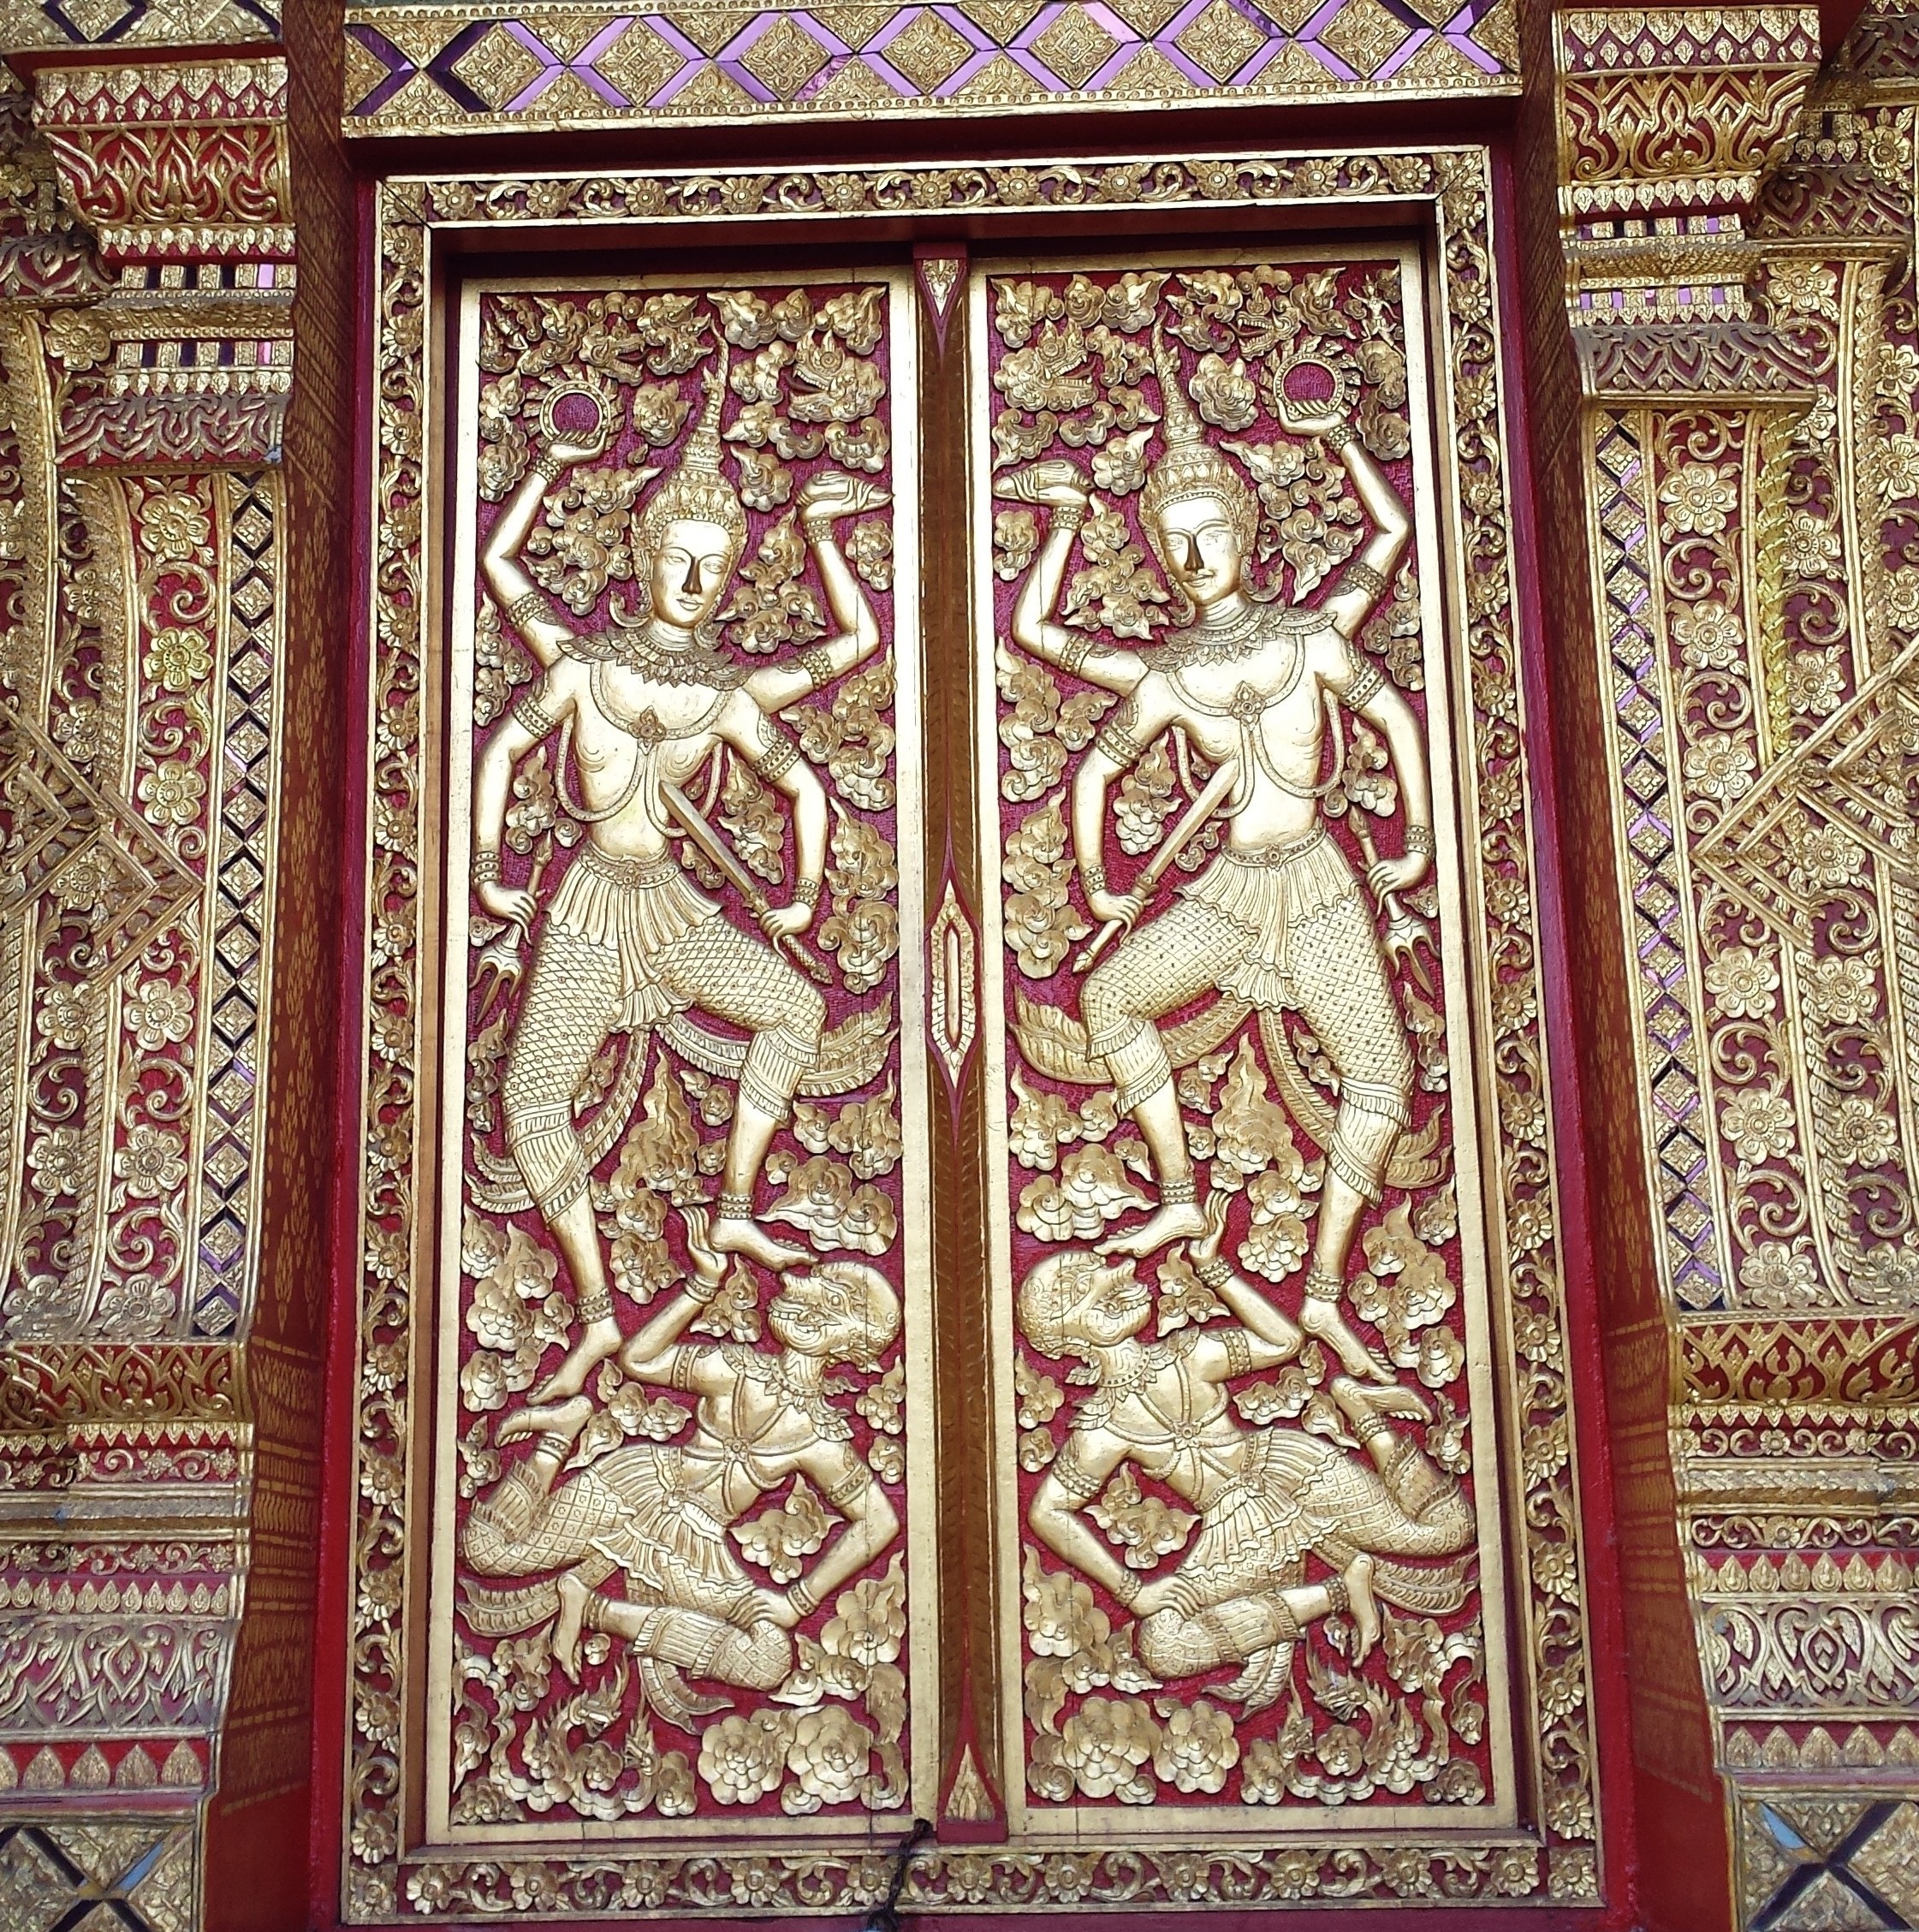
architecture, window, pattern, buddhism, religion, asia, ancient, door, material, art, design, temple, culture, carpet, tapestry, carving, flooring, ancient history, prayer rug